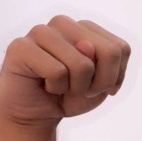
ASL sign: N